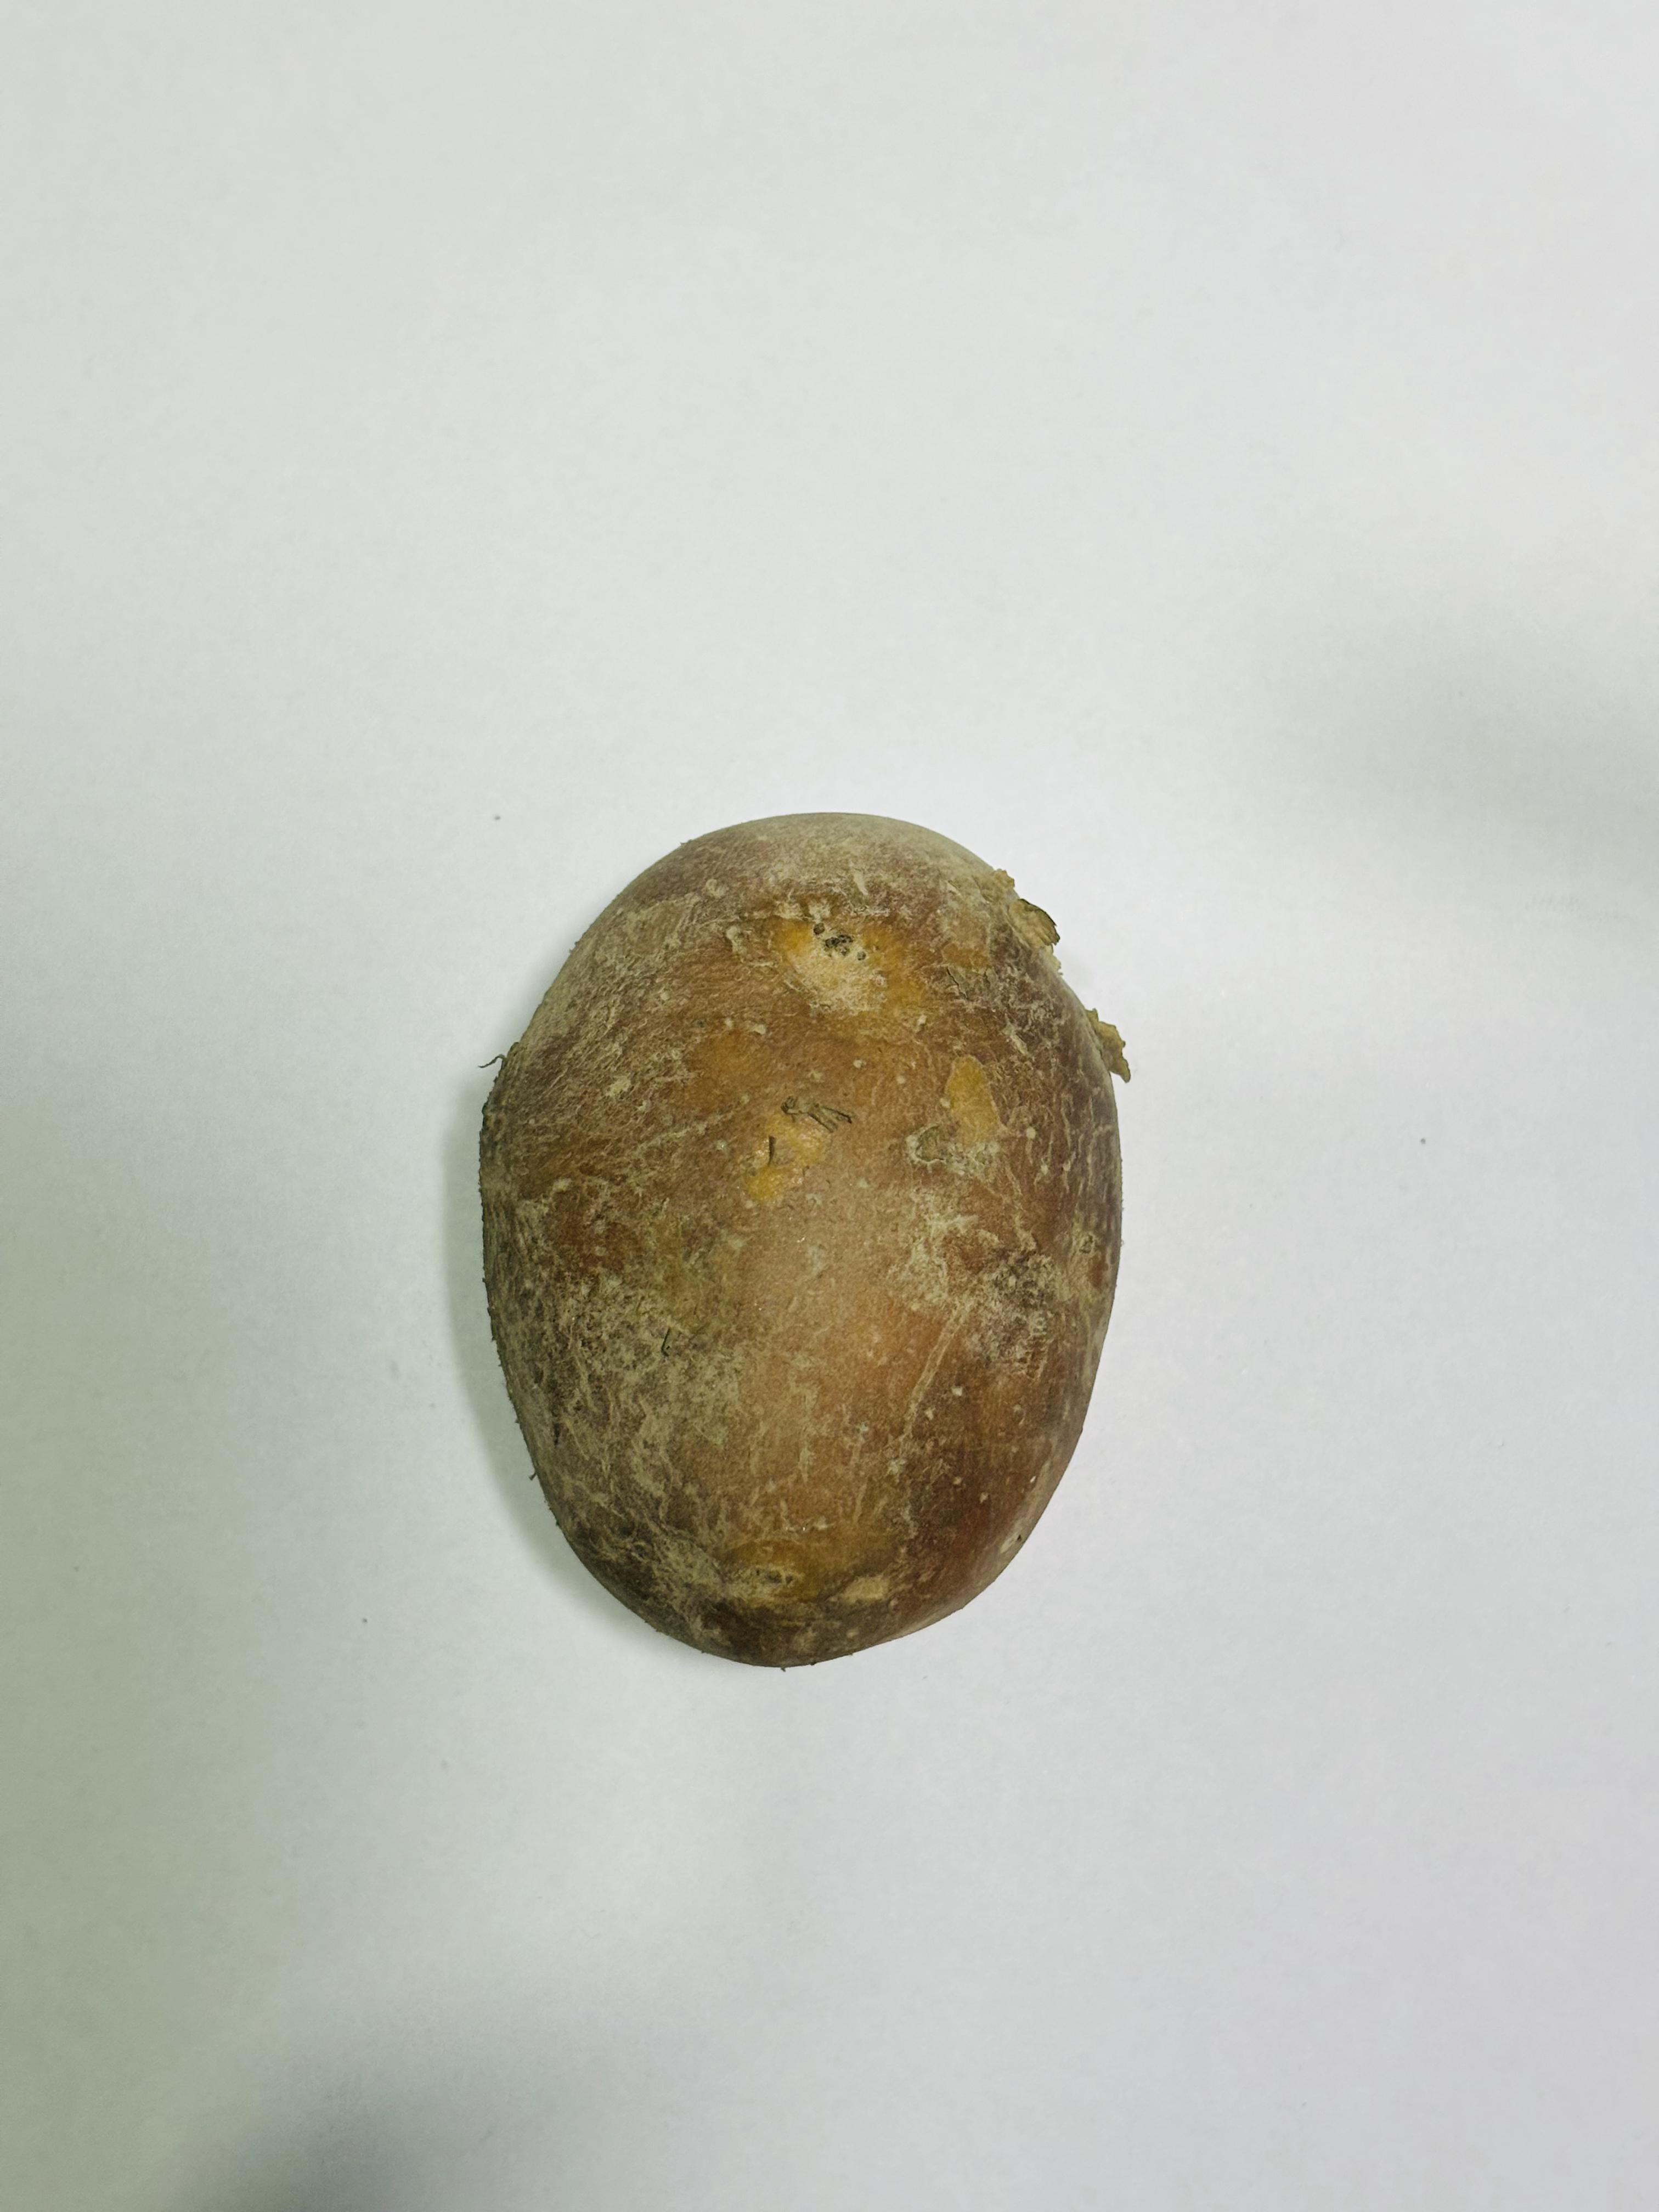
Label: Potato